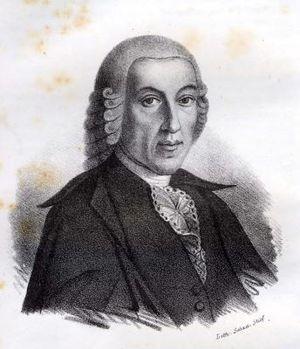
Die Schuldigkeit des ersten Gebots, K. 35 est un drame sacré composé par Wolfgang Amadeus Mozart en 1767, sur un livret du poète salzbourgeois Ignaz Anton von Weiser.